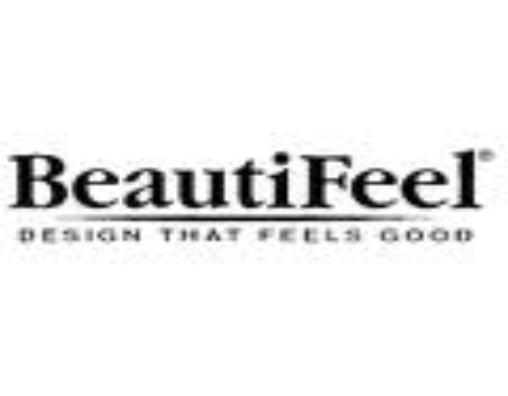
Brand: BeautiFeel
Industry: Clothes